Ignitron

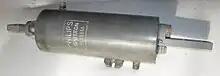
An ignitron rated 56 amperes. Cooling jacket connections visible. In use the device was mounted so that the text would be upright.

Although the basic principles of how the arc is formed, along with many aspects of construction, are very similar to other types of mercury-arc valves, ignitrons differ from other mercury-arc valves in that the arc is ignited each time a conduction cycle is started, and then extinguished when the current falls below a critical threshold.